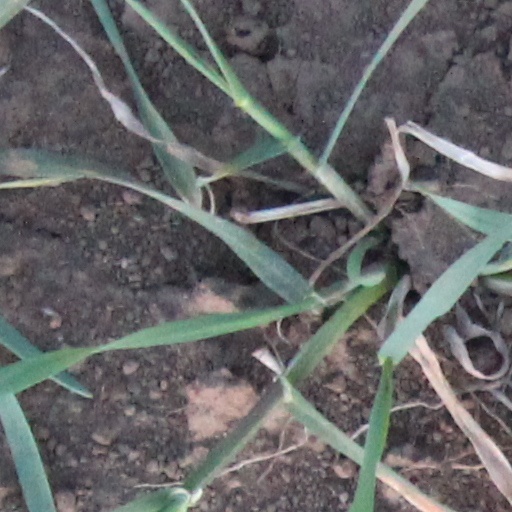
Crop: wheat